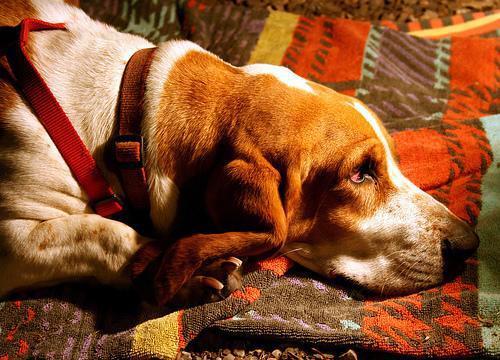
basset